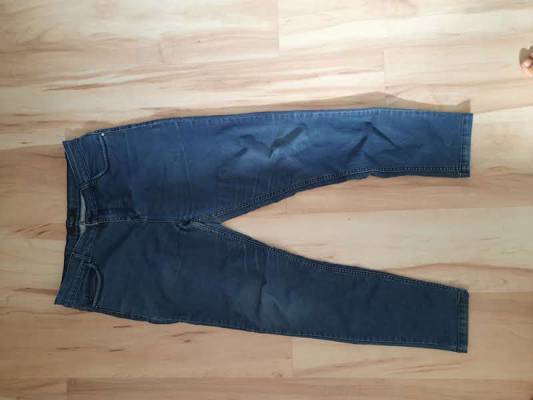
Waste category: clothes